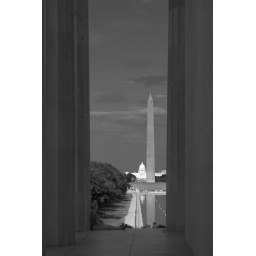
Reflecting, in black and white